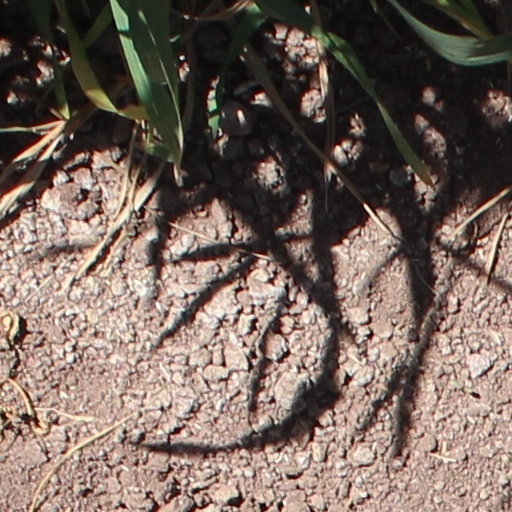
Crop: wheat